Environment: real
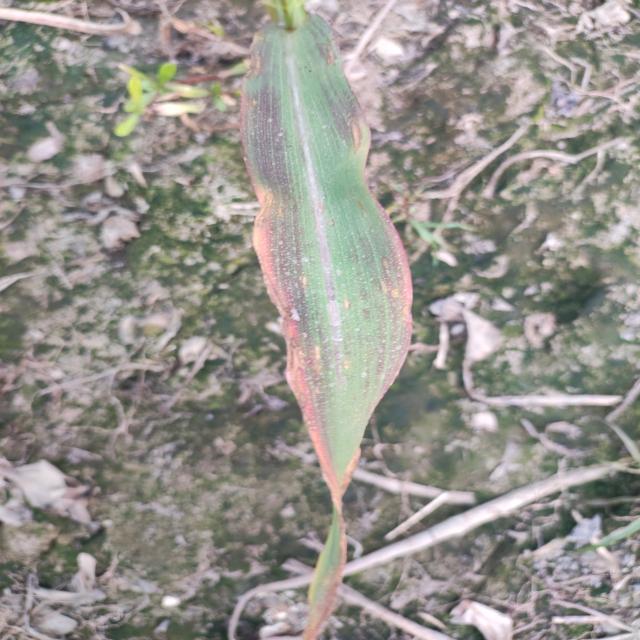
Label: phosphorus_deficiency